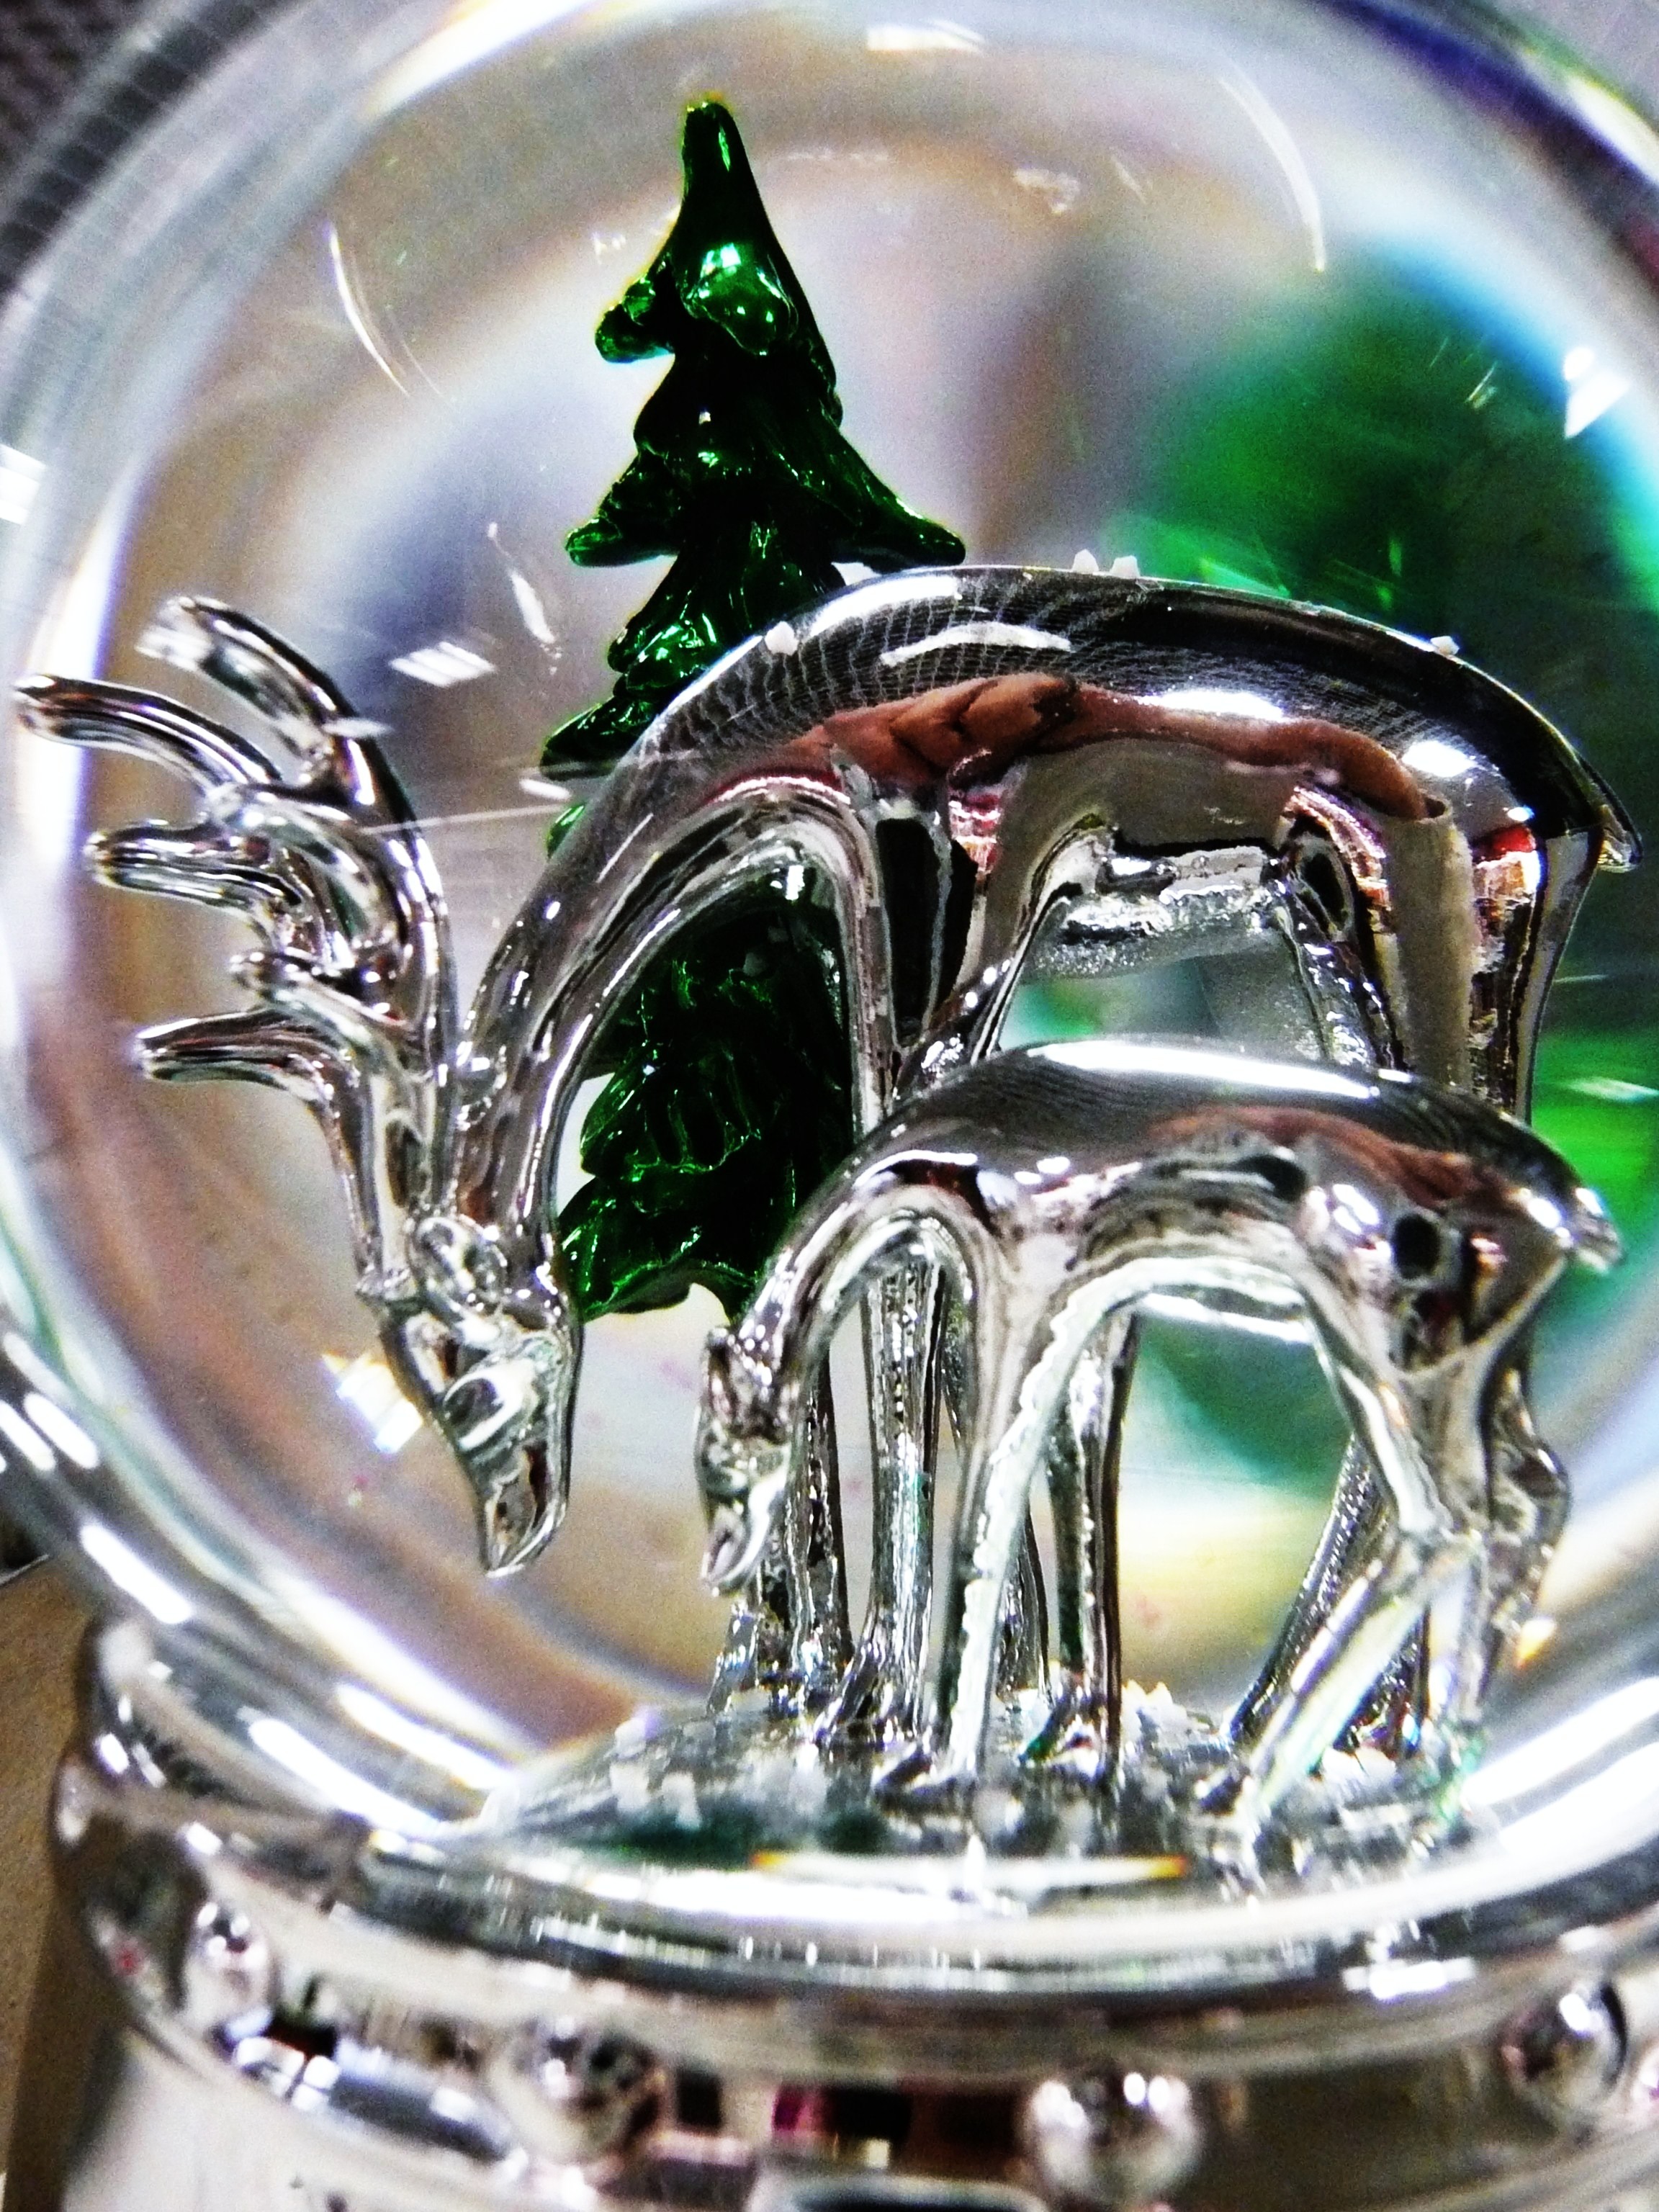
tree, winter, light, glass, dark, green, motorcycle, holiday, christmas, ornament, seasonal, detail, tuba, xmas, merry, brass instrument, sousaphone